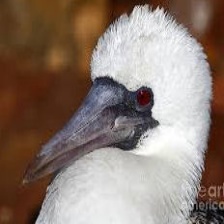
Species: ABBOTTS BOOBY
Scientific name: PAPASULA ABBOTTI